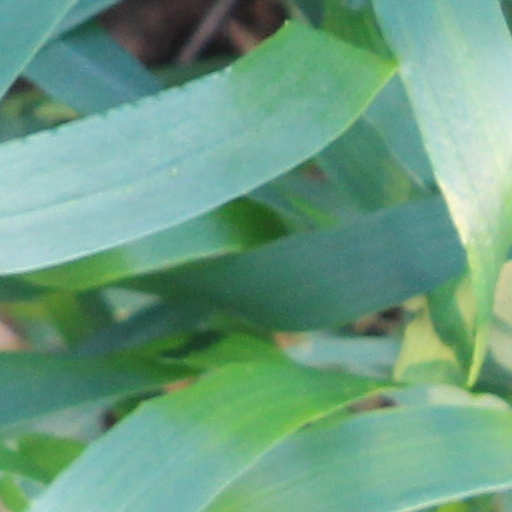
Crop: wheat